Harriet Bolz

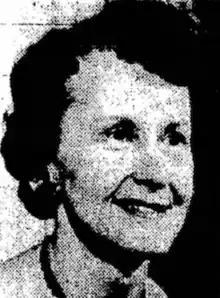
Harriet Bolz, from a 1969 newspaper

Harriet Seymour Hallock Bolz (November 24, 1909 – March 9, 1995) was an American composer based in Ohio.